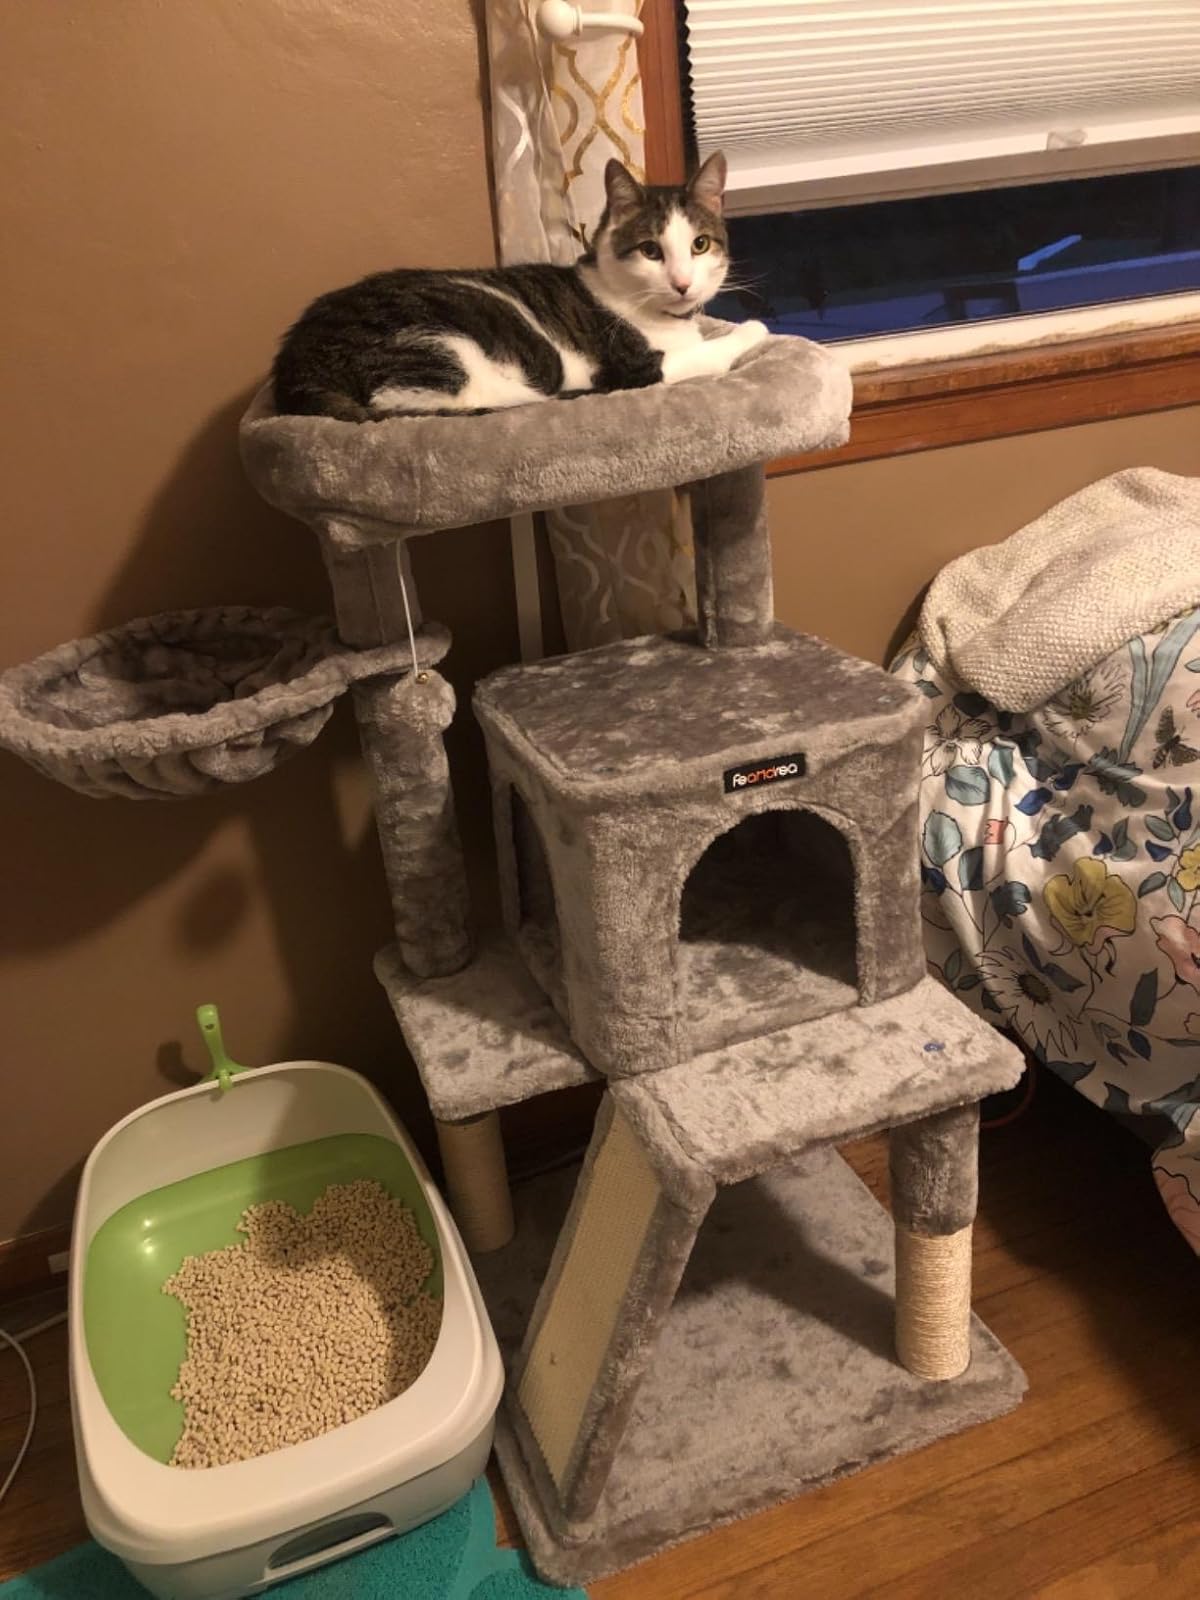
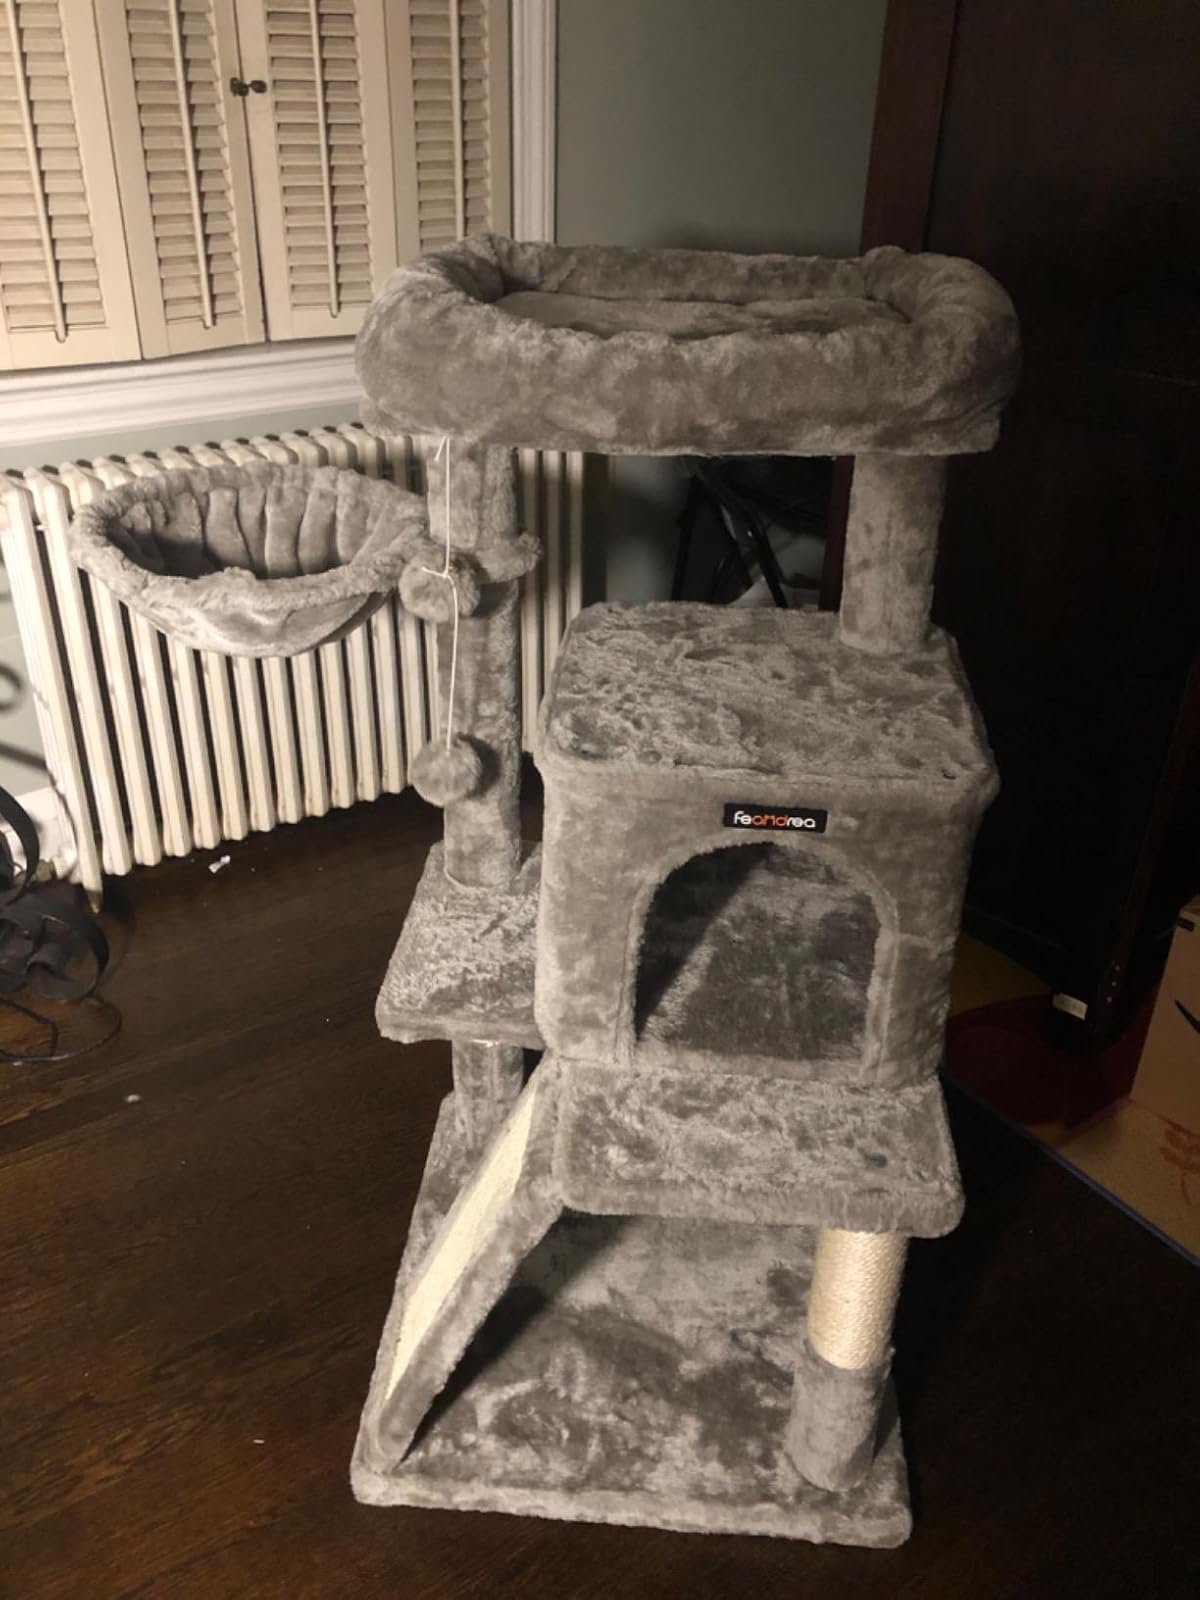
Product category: items_cat tree
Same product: yes